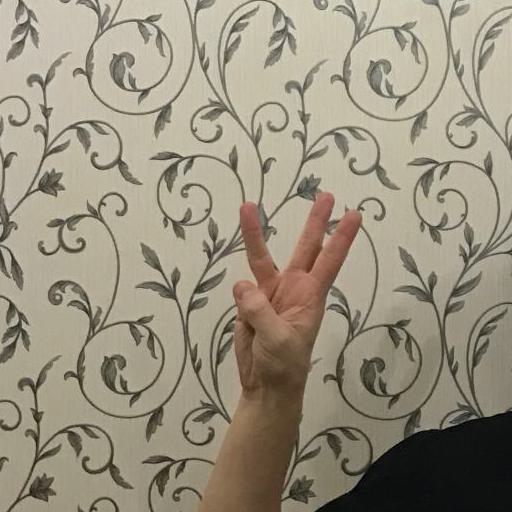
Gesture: three